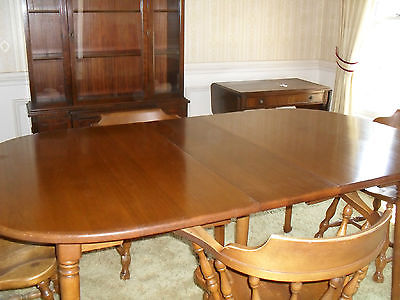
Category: table